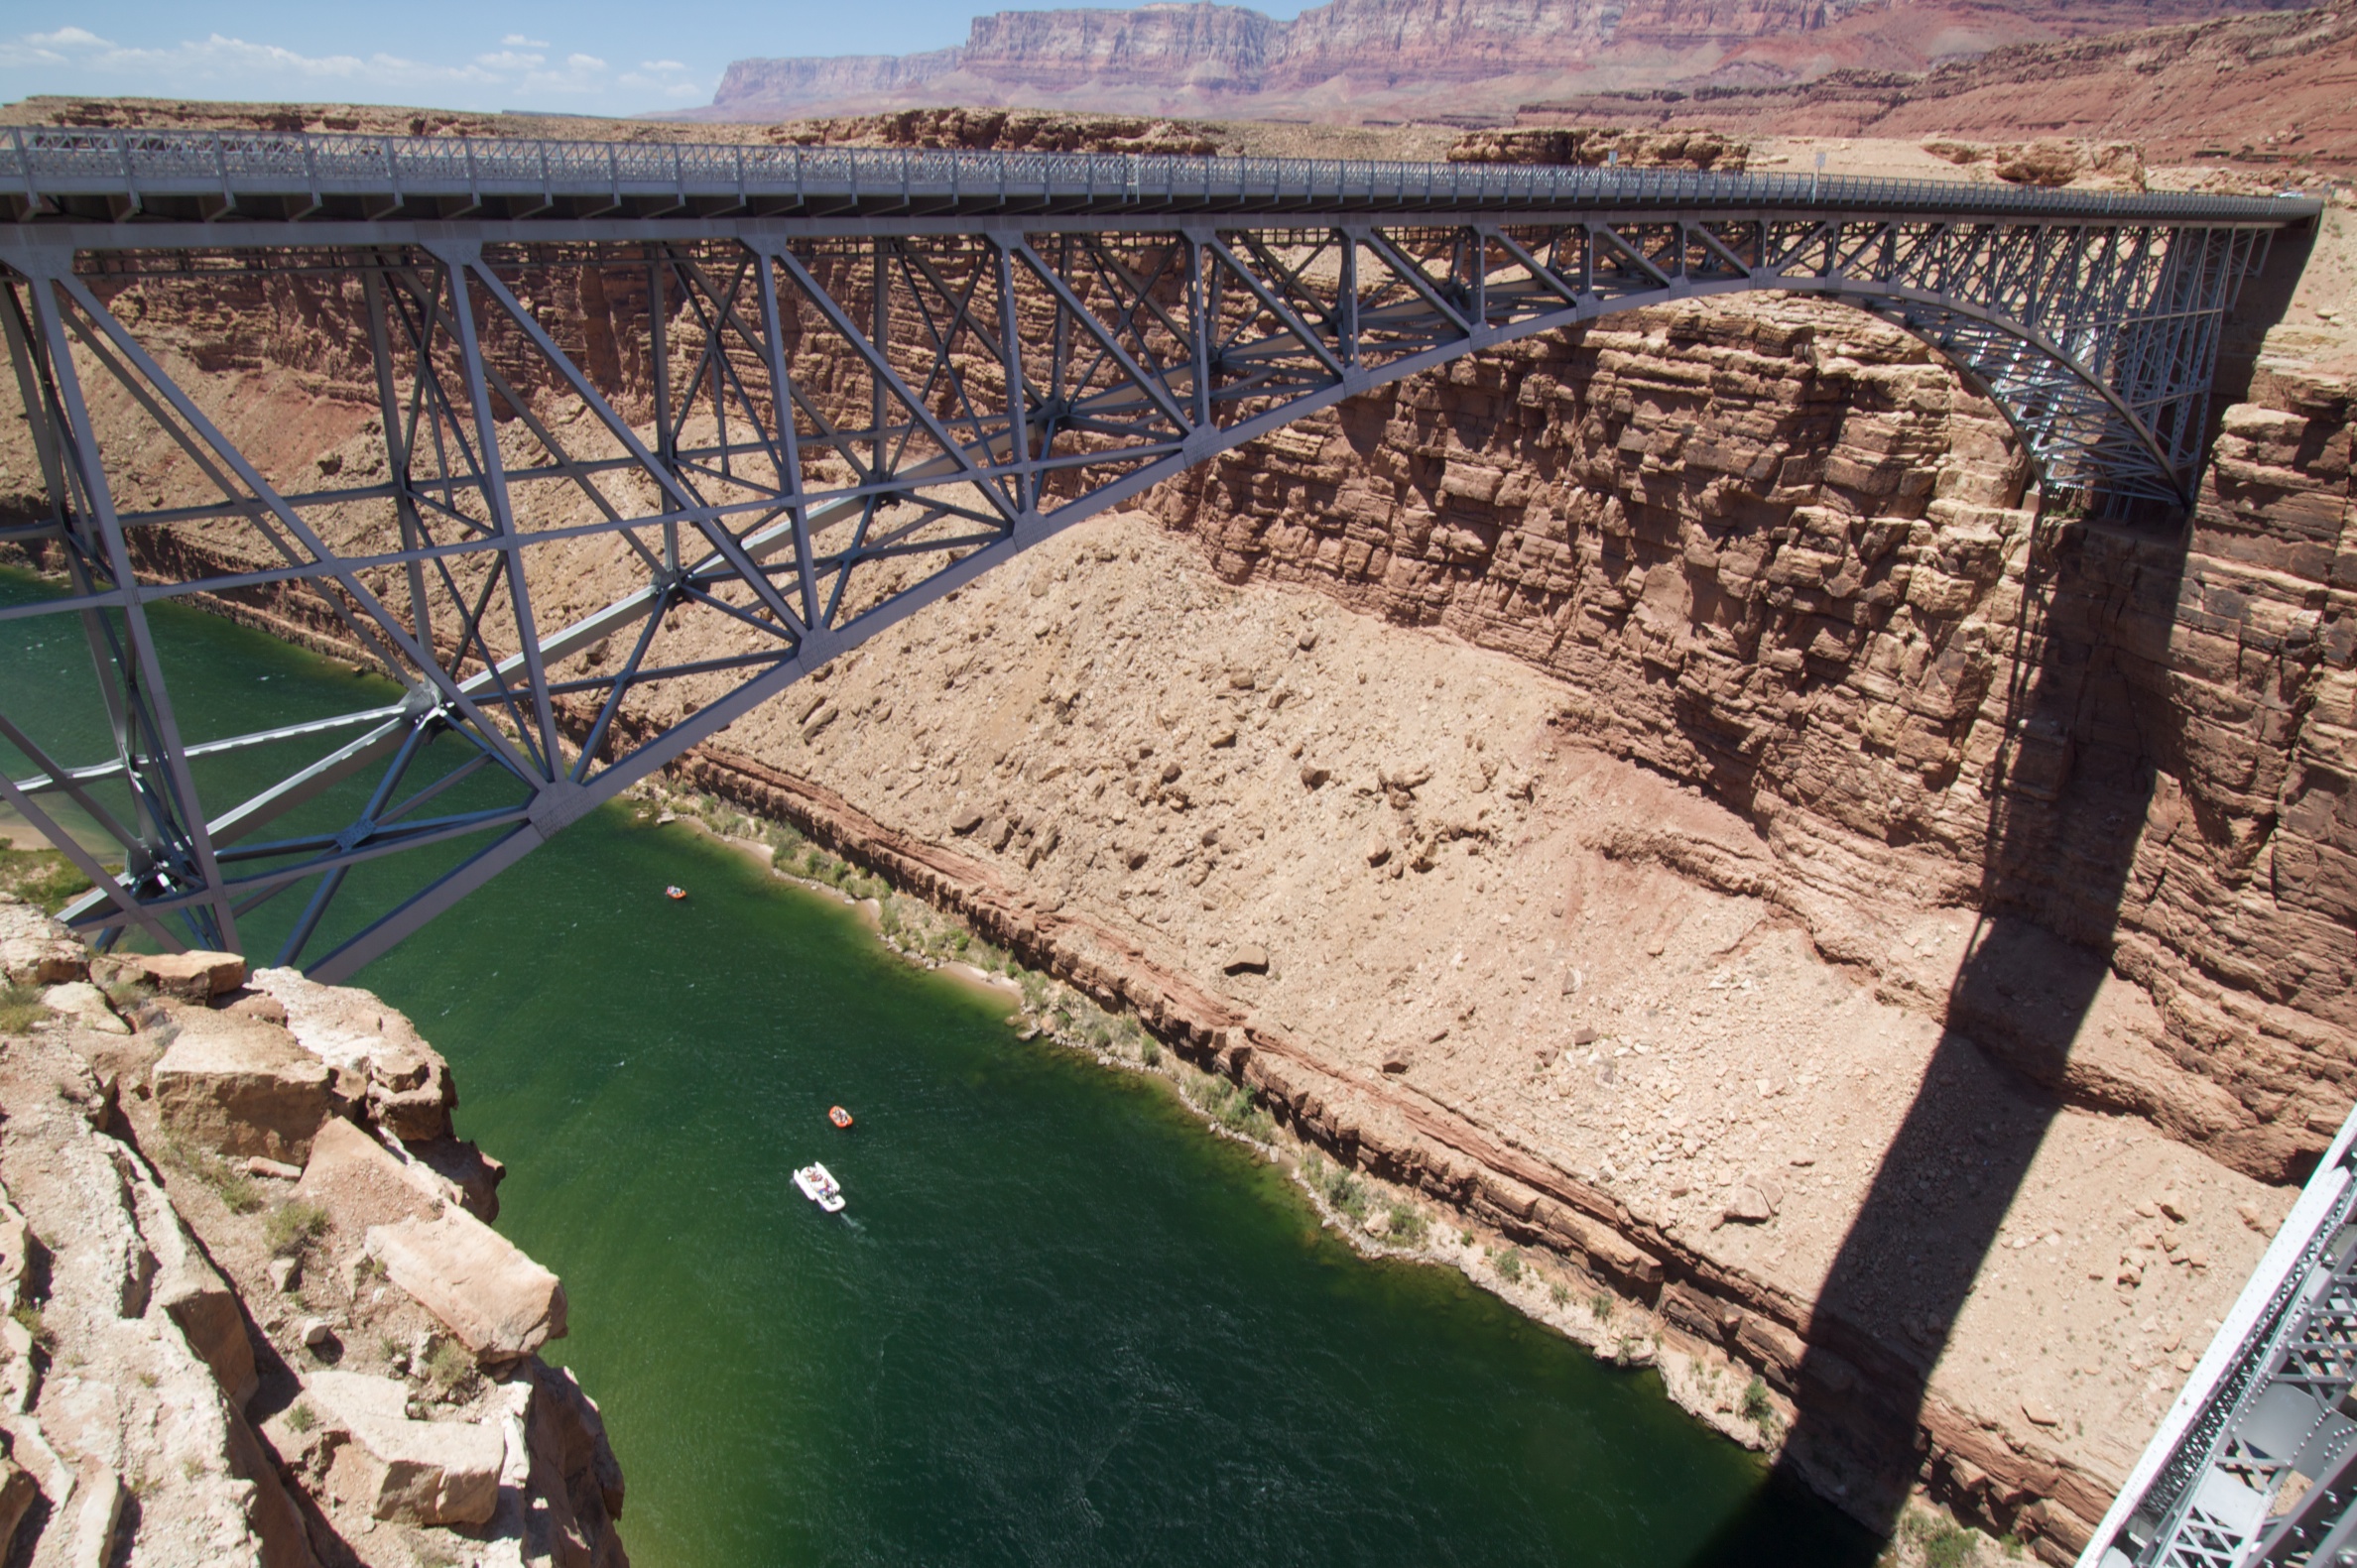
bridge, river, canal, dam, reservoir, waterway, infrastructure, grandcanyon, arch bridge, nonbuilding structure